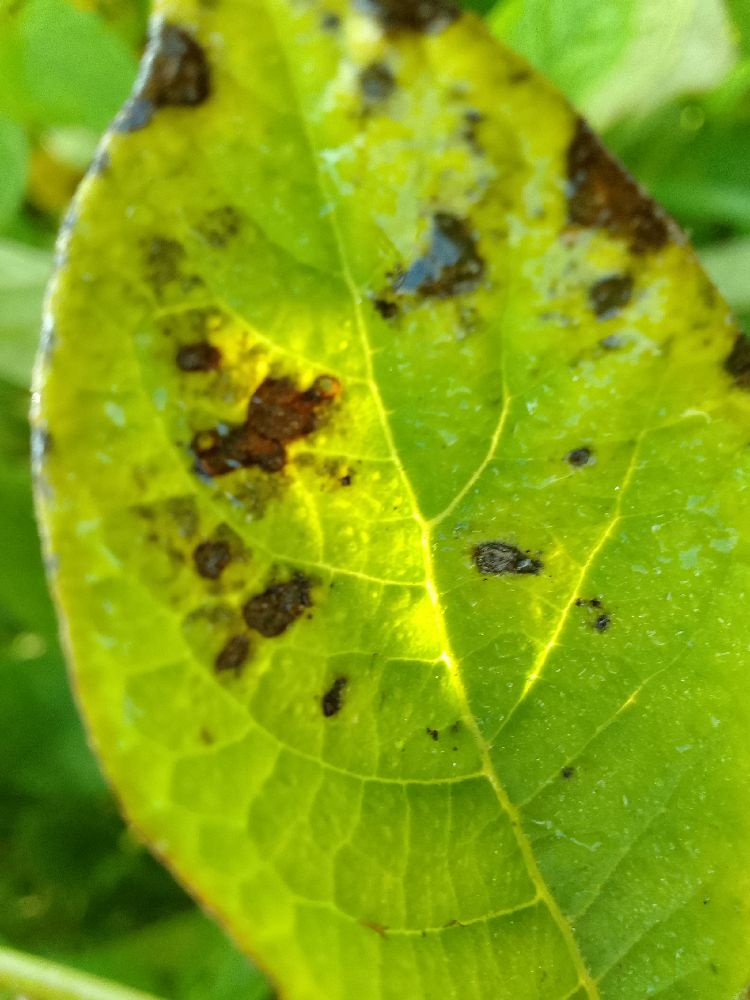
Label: Early blight